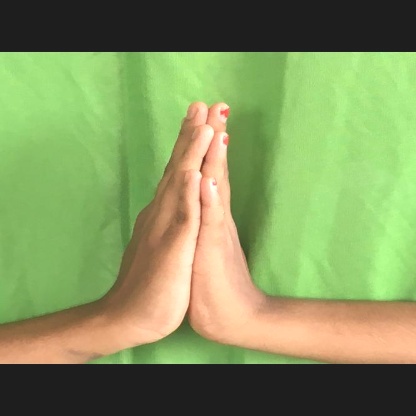
Mudra: Anjali